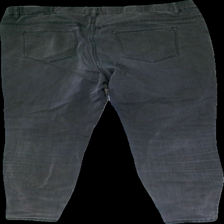
View: back
Type: Jeans
Category: Ladies
Brand: Not in the list
Brand text on label: xlnt
Colors: Grey
Material: unknown
Cut: Tight
Size: 48
Season: All
Trend: Denim
Holes: Major
Damage: holes
Damage location: middle right
Damage 2: holes
Damage 2 location: middle left
Damage 3: holes
Damage 3 location: top left
Price range: 100-150
Recommended usage: Reuse
Description: grey tight jeans